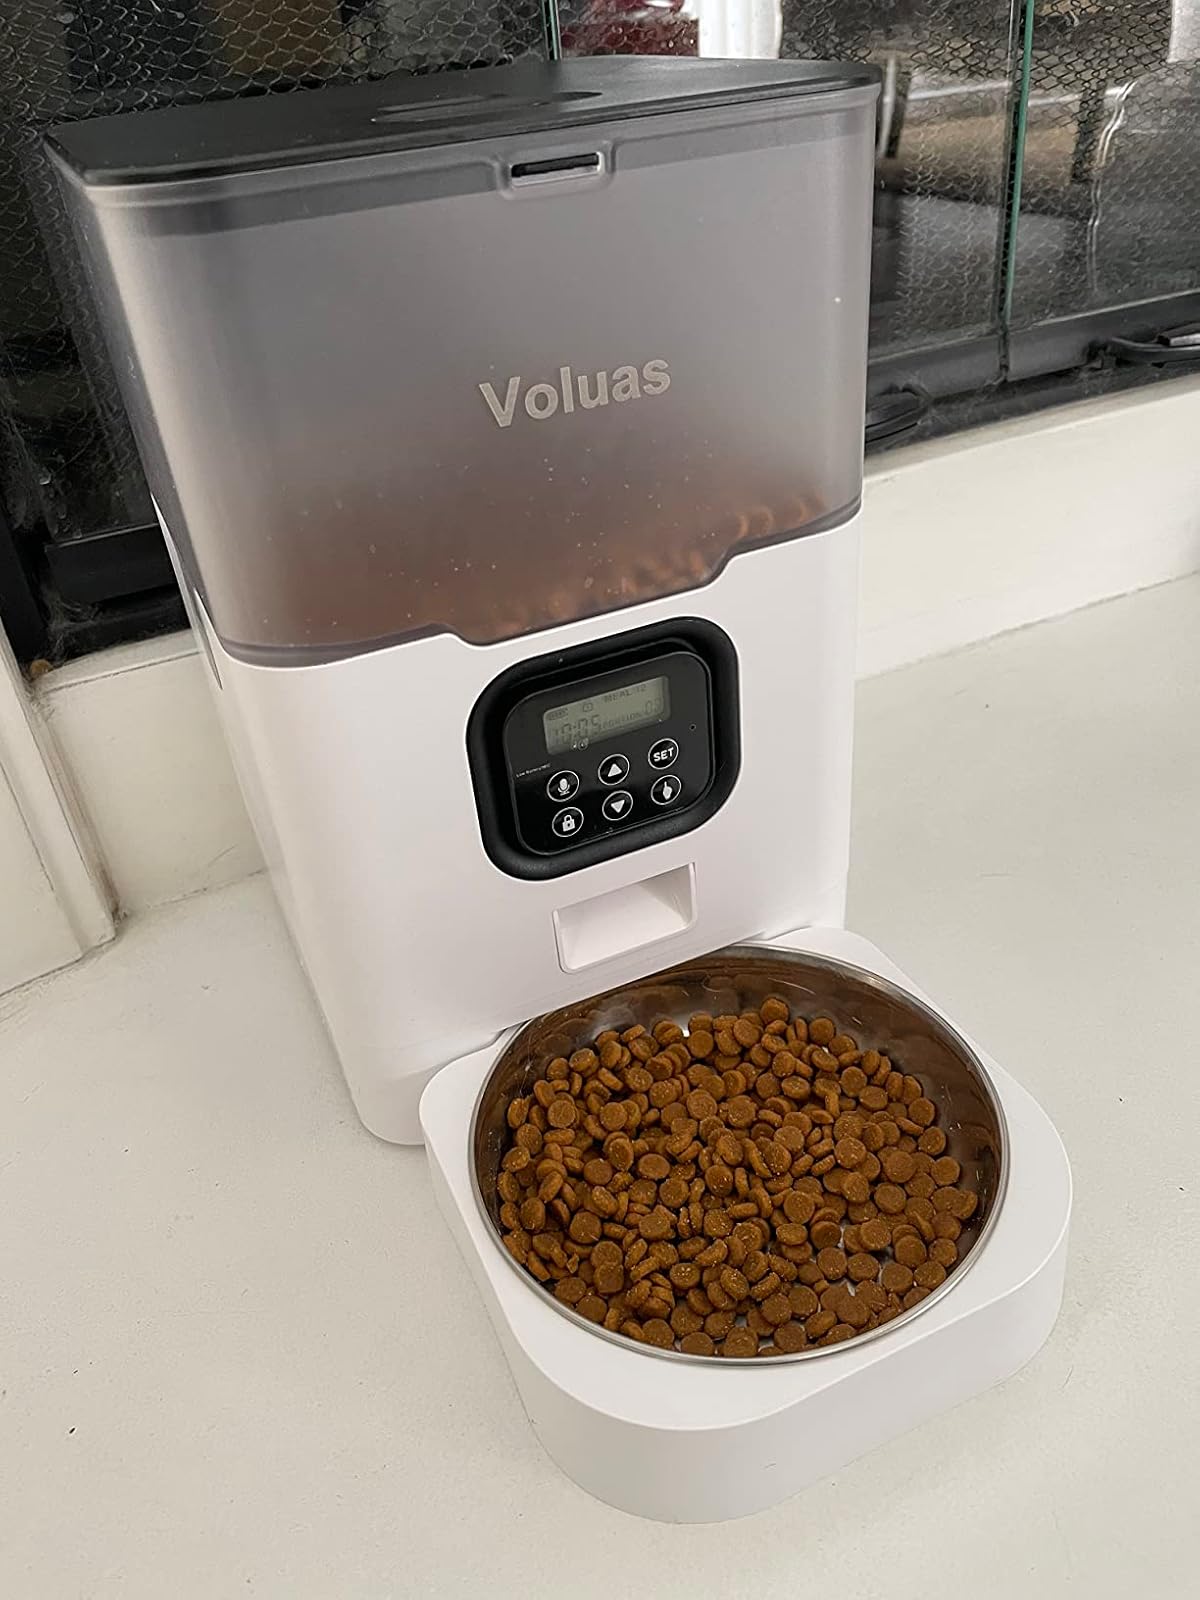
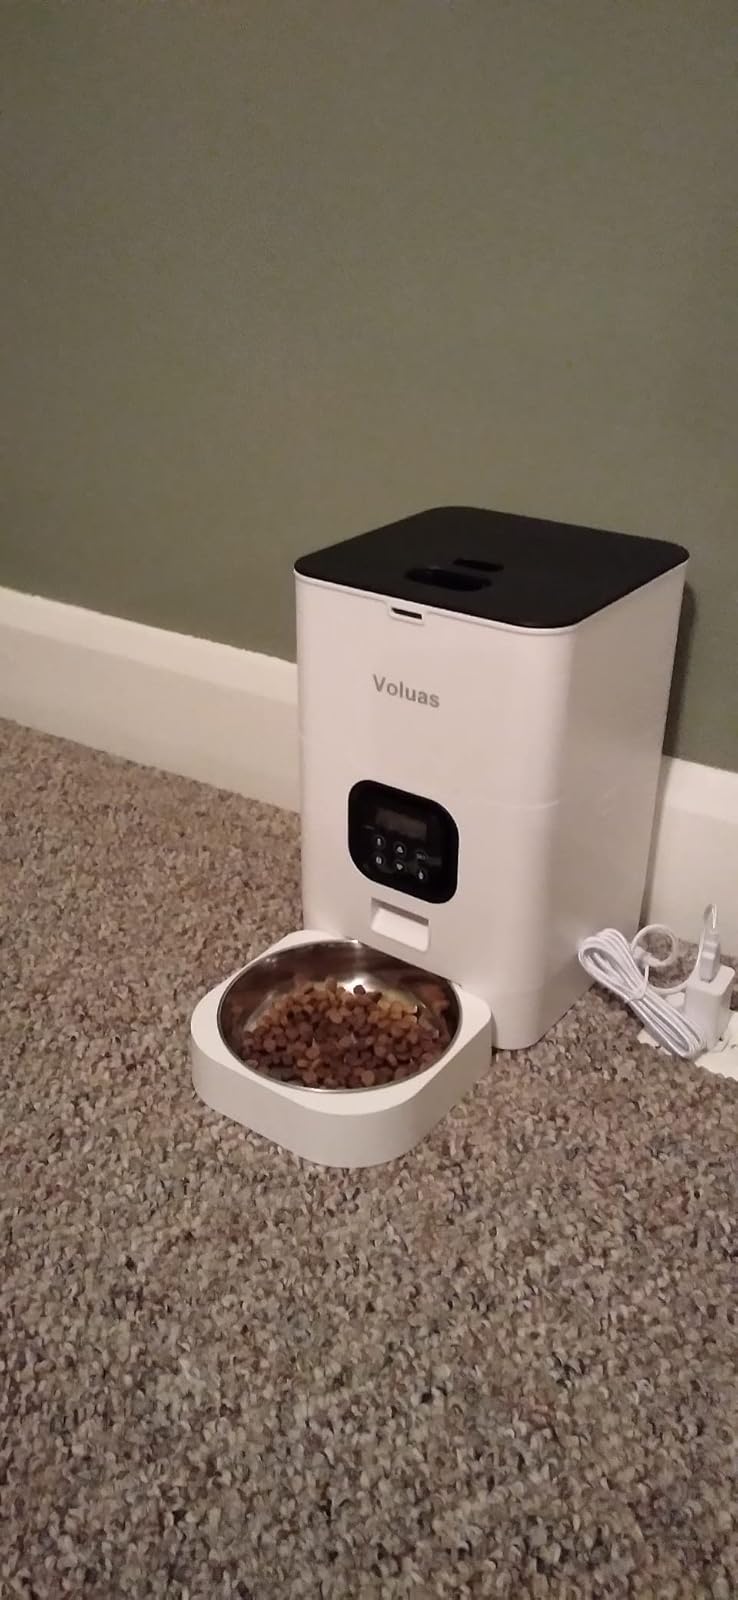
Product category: items_feeder
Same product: no